Fukusaki Station

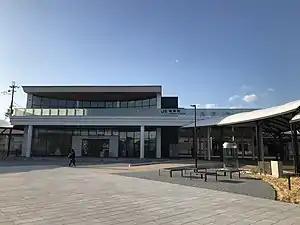
Fukusaki Station building in February 2021

is a passenger railway station located in the town of Fukusaki, Kanzaki District, Hyōgo Prefecture, Japan, operated by West Japan Railway Company (JR West).